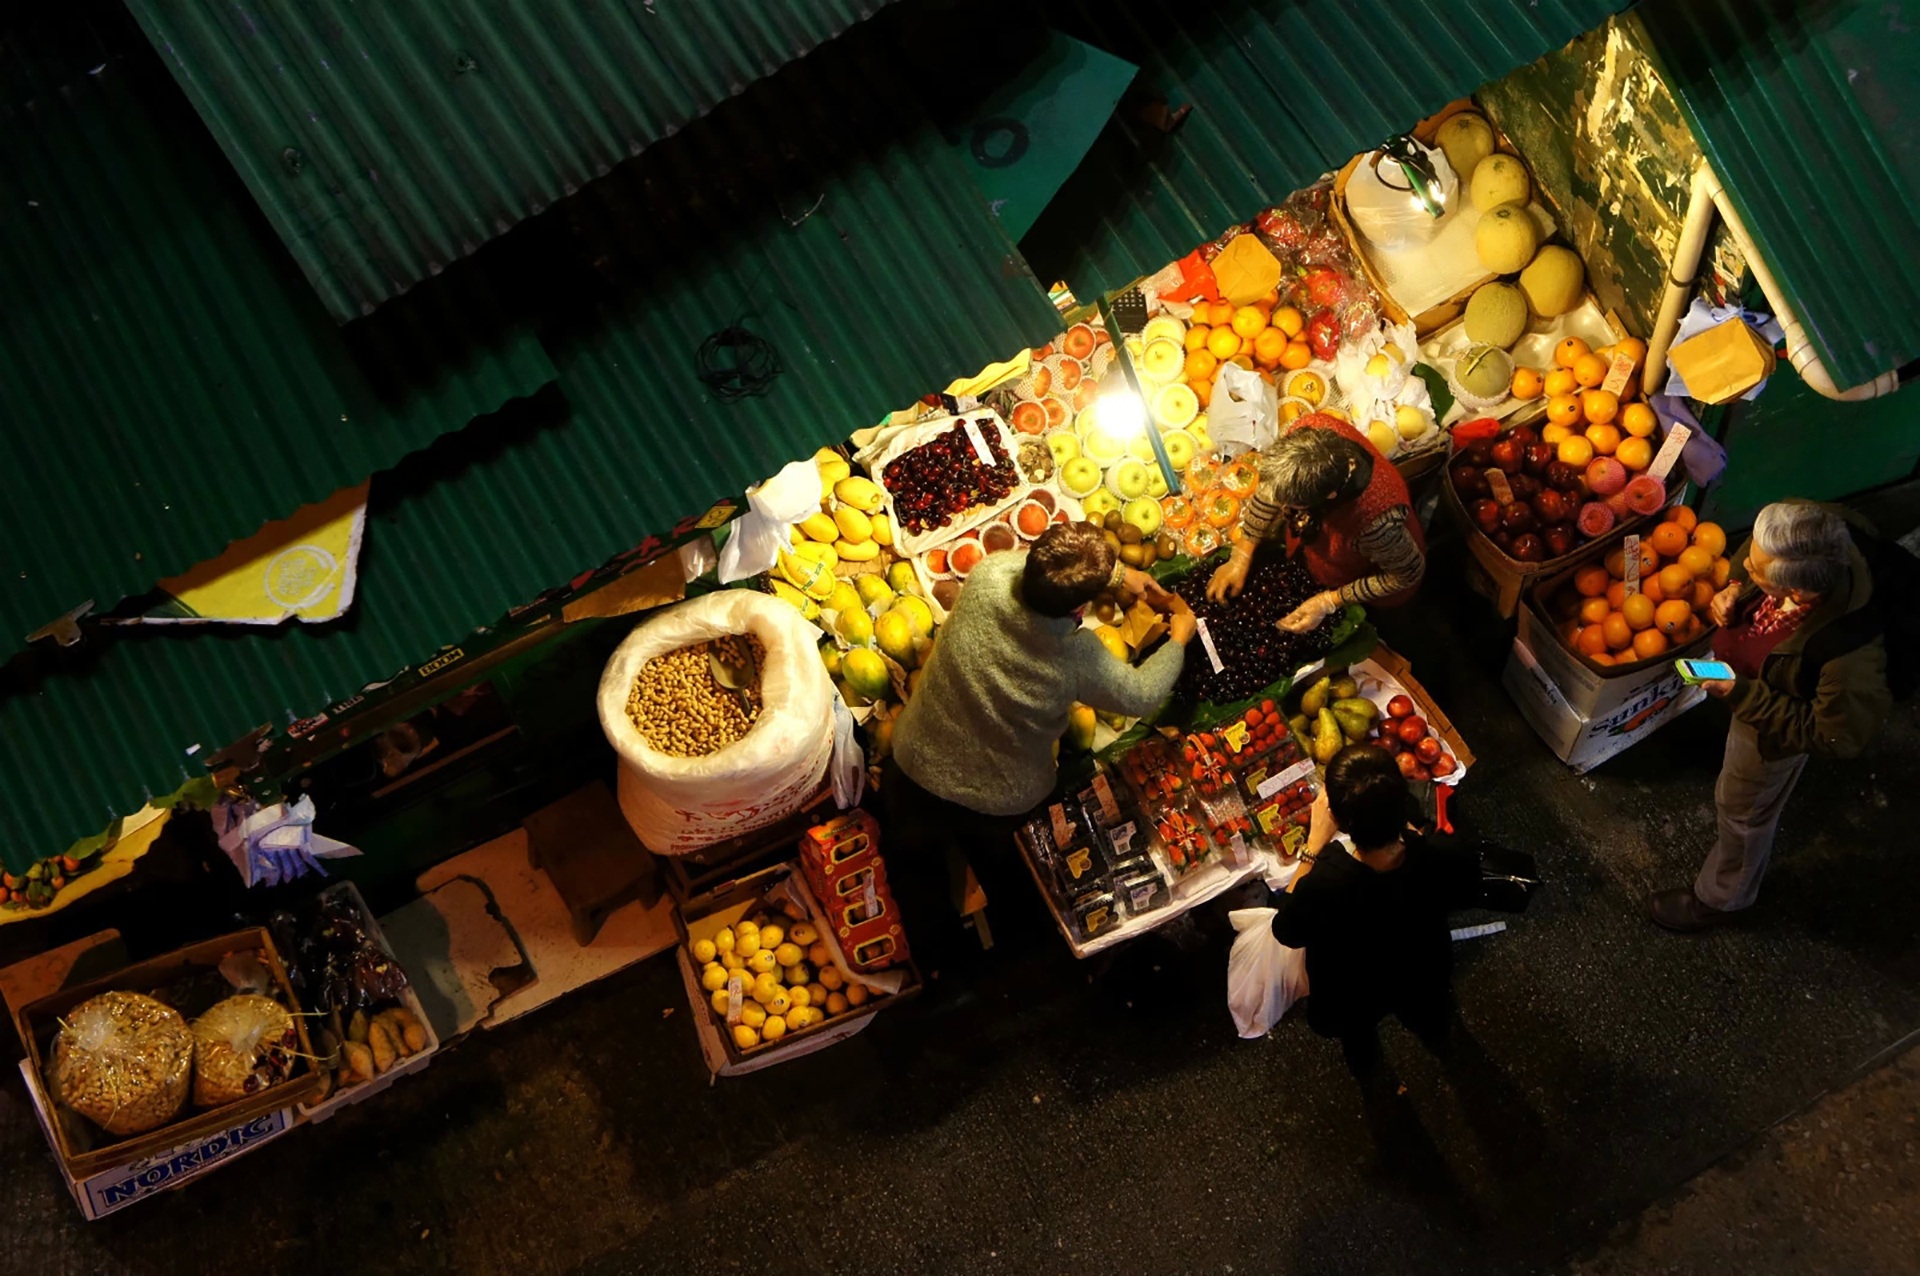
night, fruit, retro, atmosphere, travel, meal, food, contrast, market, life, hong kong, central, character